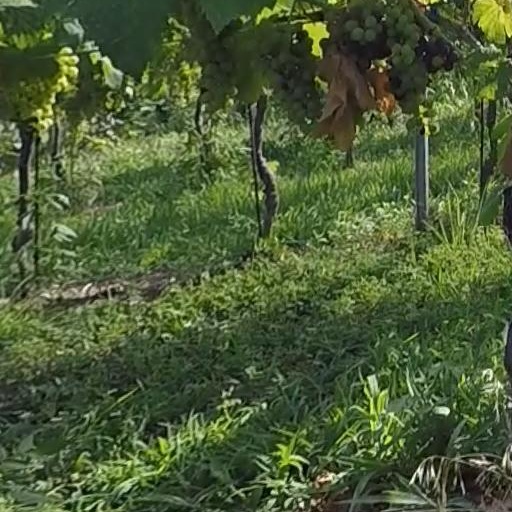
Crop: grape